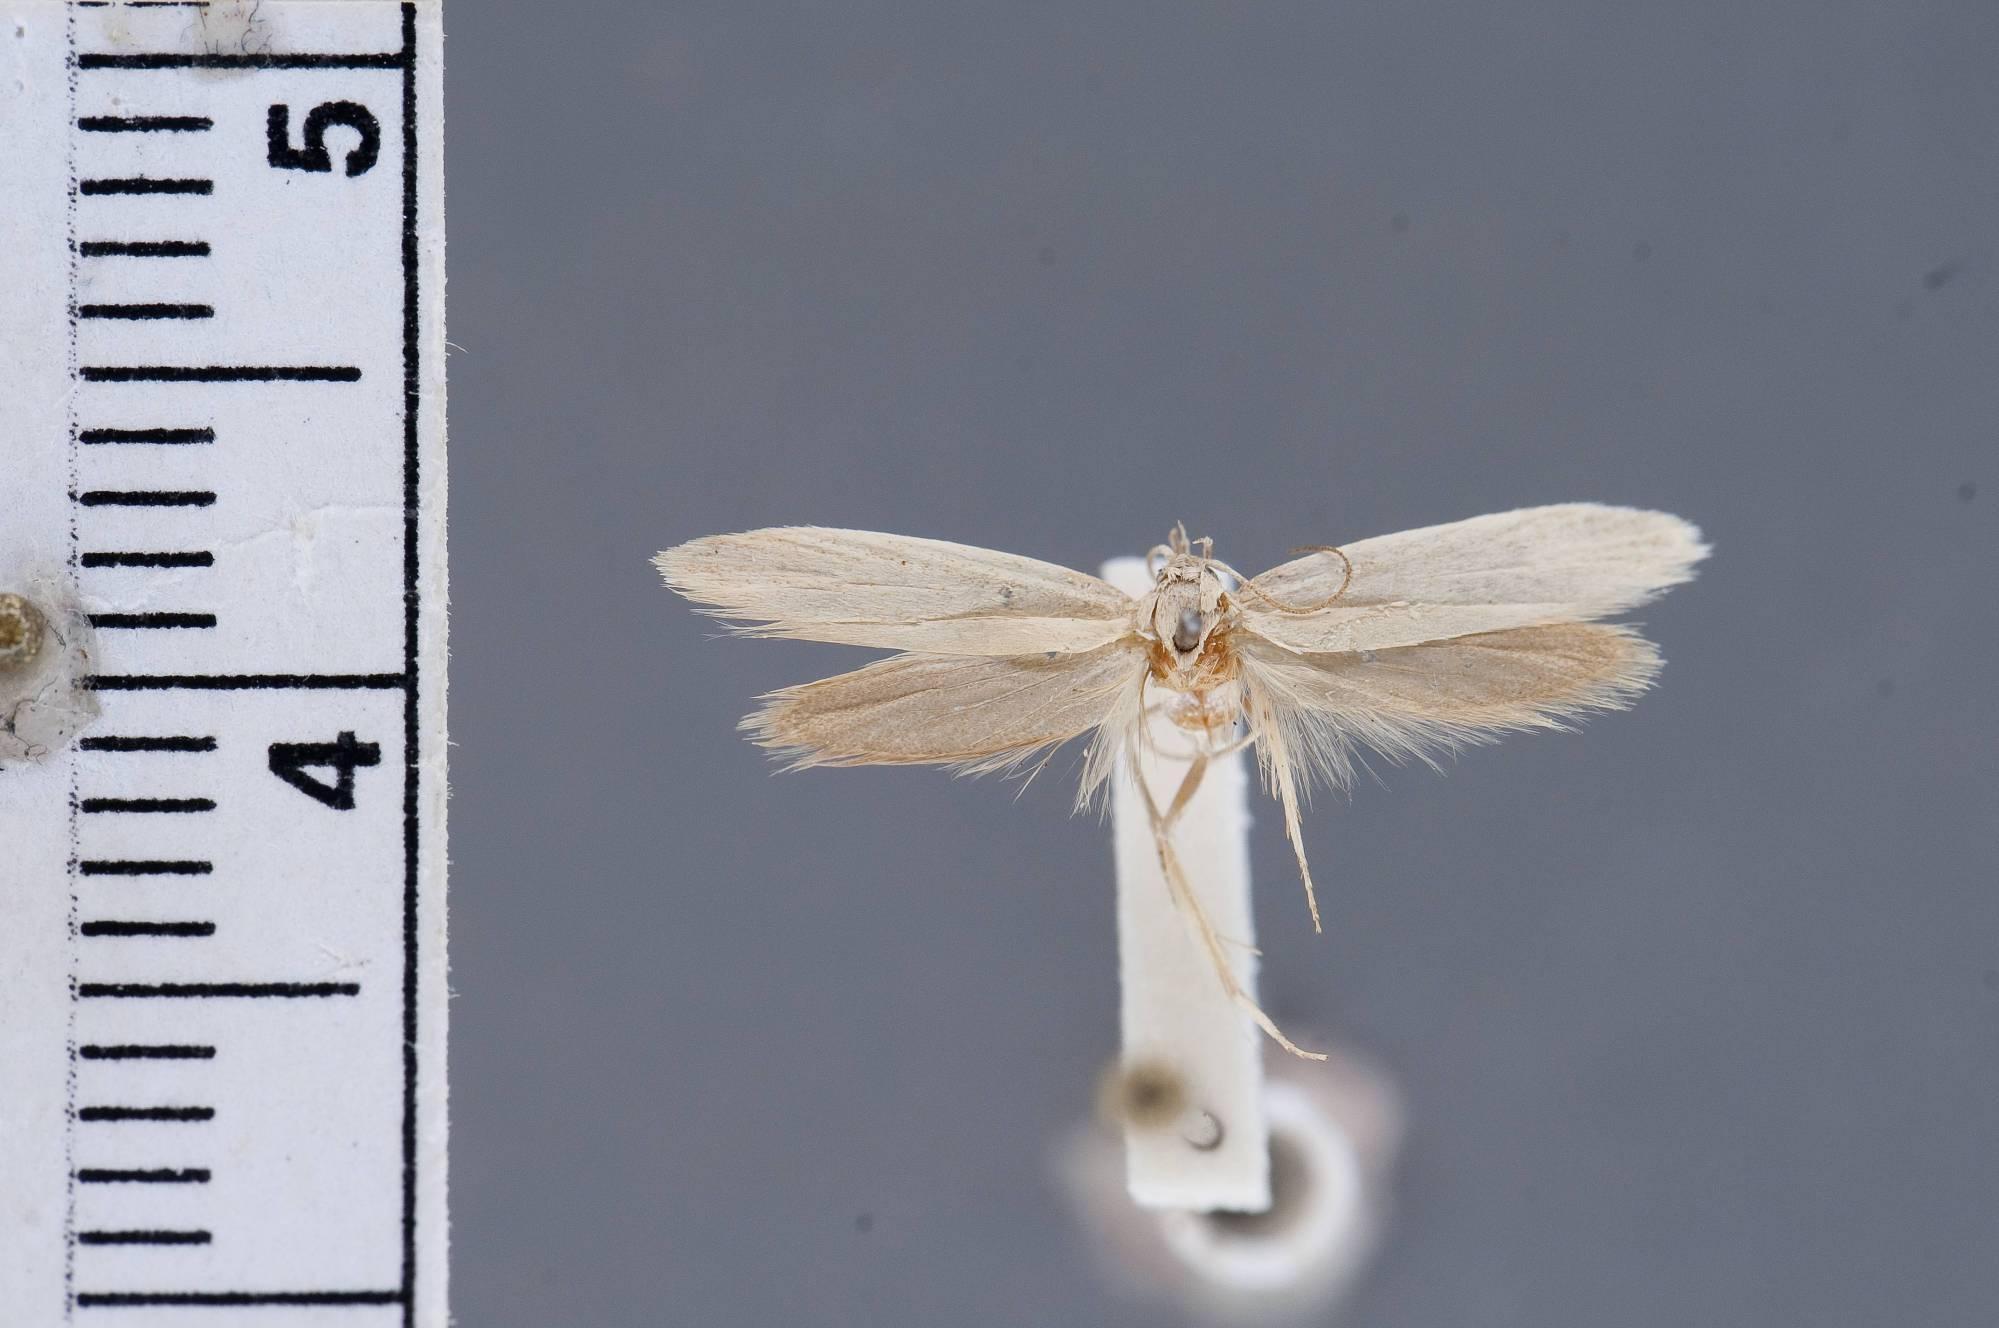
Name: Anoncia naclia
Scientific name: Anoncia naclia Hodges, 1978
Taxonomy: Animalia, Arthropoda, Insecta, Lepidoptera, Glossata, Cosmopterigidae, Cosmopteriginae
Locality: Baboquivari Mountains, Pima, Arizona, United States
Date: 1 Jul 1924 to 15 Jul 1924